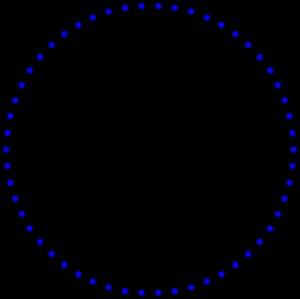
En théorie des graphes, un graphe non-orienté est arête-transitif si pour tout couple d'arêtes, il existe un automorphisme de graphe envoyant la première arête sur la seconde.